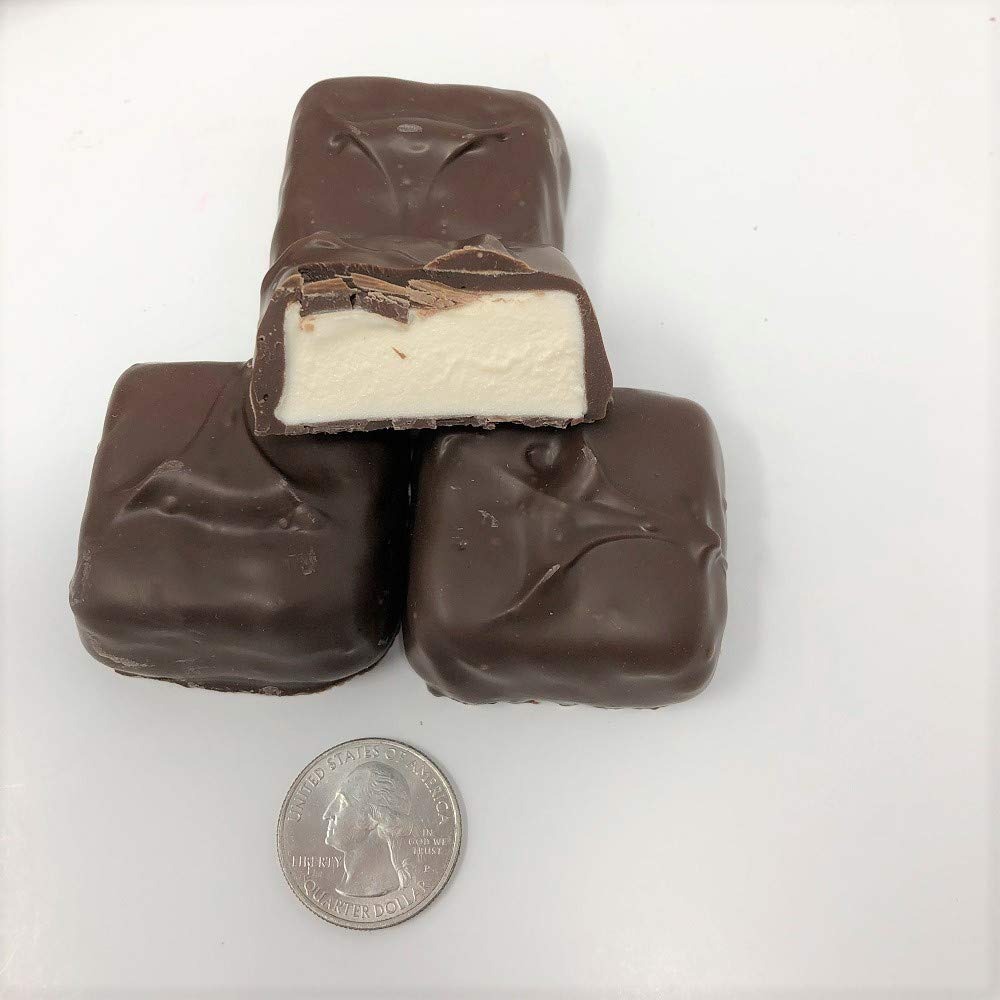
Item Name: Gourmet Jumbo Vanilla Marshmallow Milk Chocolate Candy 1 pound
Product Description: Milk Chocolate Jumbo Vanilla Marshmallow. A white fluffy marshmallow square, approx. 1-3/4 inches, covered in delicious milk chocolate!! This listing is for a 1 pound box of gourmet milk chocolate jumbo vanilla marshmallows.
Value: 16.0
Unit: Ounce

Price: 25.95